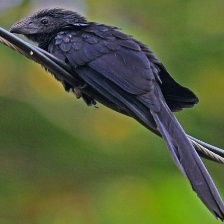
Species: GROVED BILLED ANI
Scientific name: CROTOPHAGA SULCIROSTRIS